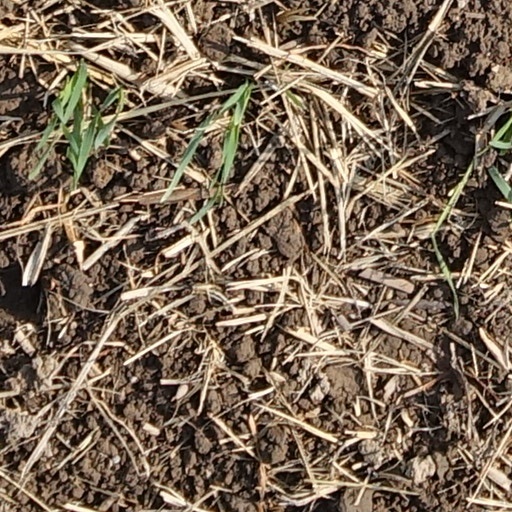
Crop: wheat